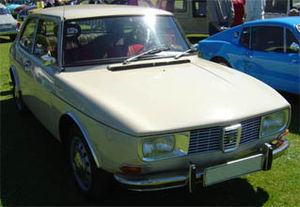
Sixten Sason
Saab 99, 1967
Karl-Erik Sixten Andersson var en svensk industridesigner.